Hardcore Heaven (2000)

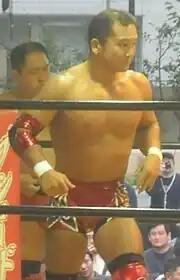
Masato Tanaka wrestled his last pay-per-view match for ECW at Hardcore Heaven.

The opening match took place between Balls Mahoney and Masato Tanaka. Mahoney began the match by applying a single leg Boston crab but Tanaka reached the ropes. Tanaka then followed with a flying crossbody and applied an armbar. Mahoney missed a spinning kick through the ropes and slipped out of the ring and Tanaka dived onto Mahoney but Mahoney threw him into the guardrail. Tanaka made a comeback by hitting Mahoney with a steel chair and then delivered a Tornado DDT onto the chair. The two men continued to brawl with each other through the chair until Mahoney superkicked thechair into Tanaka. Mahoney followed with a "Nutcracker Suite" onto four steel chairs but Tanaka countered with a Tornado DDT onto the chairs. Tanaka attempted a "Rolling Elbow" on Mahoney but Mahoney countered with a "Nutcracker Suite" and got a near-fall. Tanaka then executed a "Diamond Dust" on Mahoney to get a near-fall. Mahoney executed another "Nutcracker Suite" to Tanaka onto a pile of steel chairs and got another near-fall. Mahoney attempted a "New Jersey Jam" but missed it and Tanaka hit a "Rolling Elbow" to gain a near-fall. Tanaka then dived from the top rope to hit Mahoney with a steel chair and then delivered a "Rolling Elbow" to Mahoney for the win.